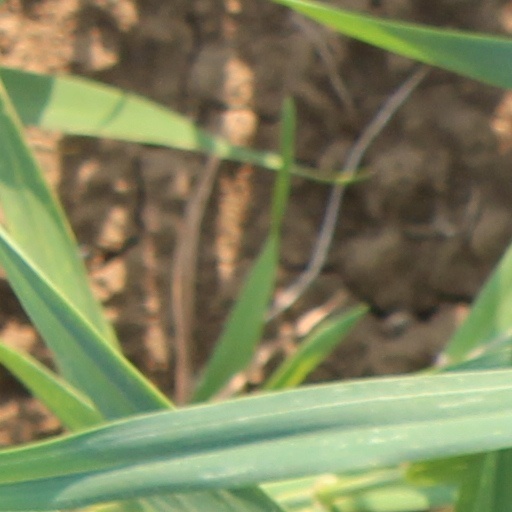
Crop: wheat